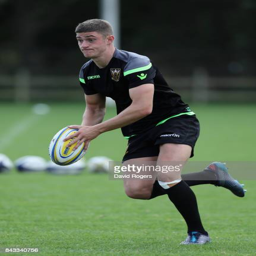
person runs with the ball during the training session held